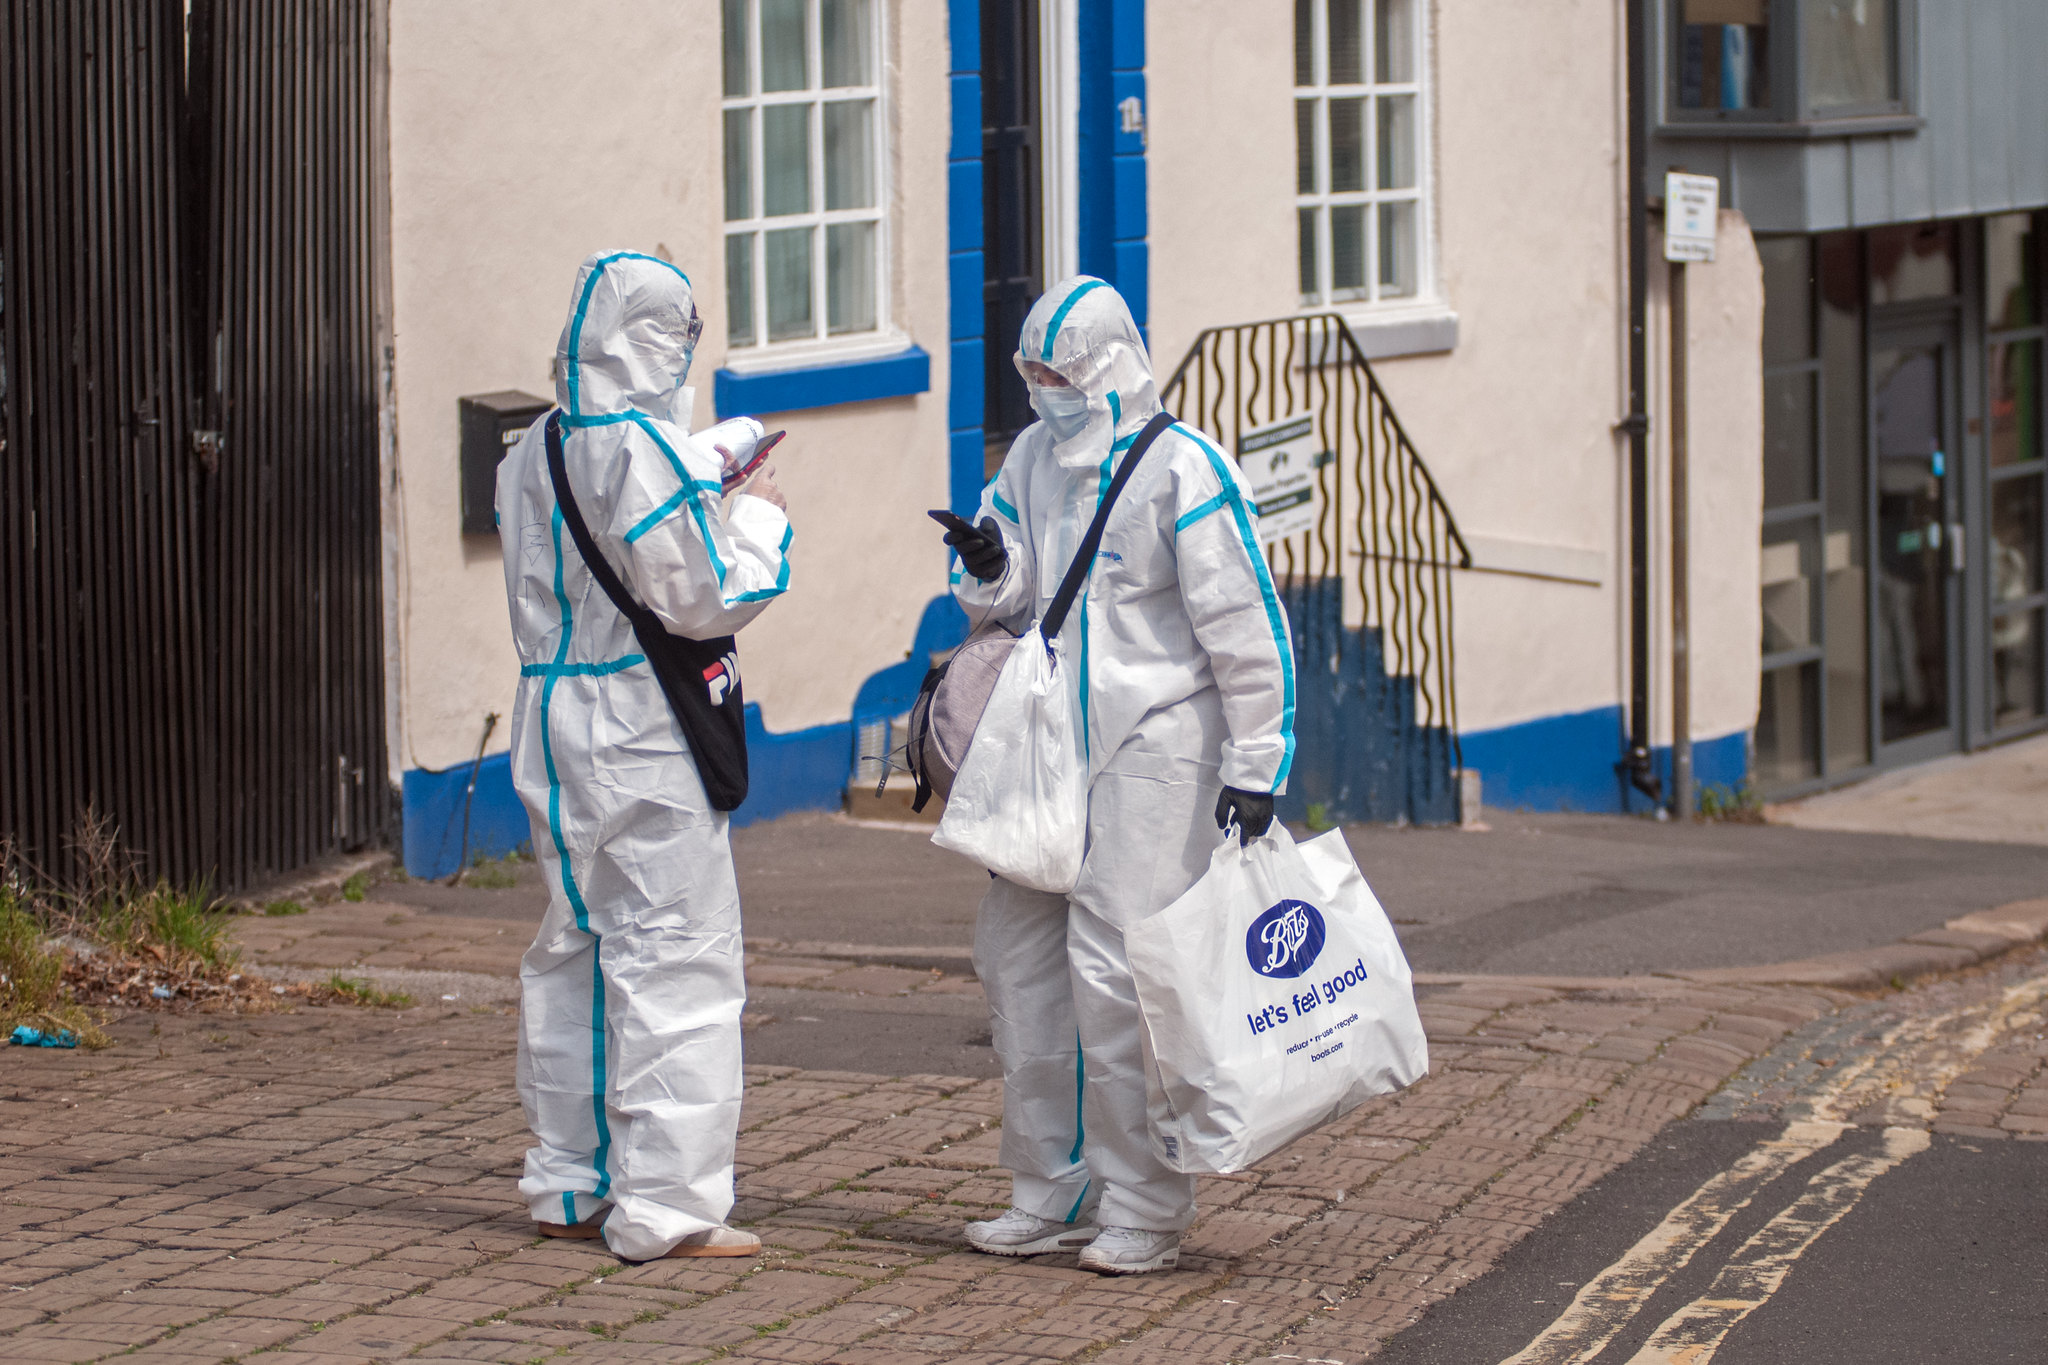
Objects detected:
Mask
Gloves
Coverall
Coverall